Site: brandenburg
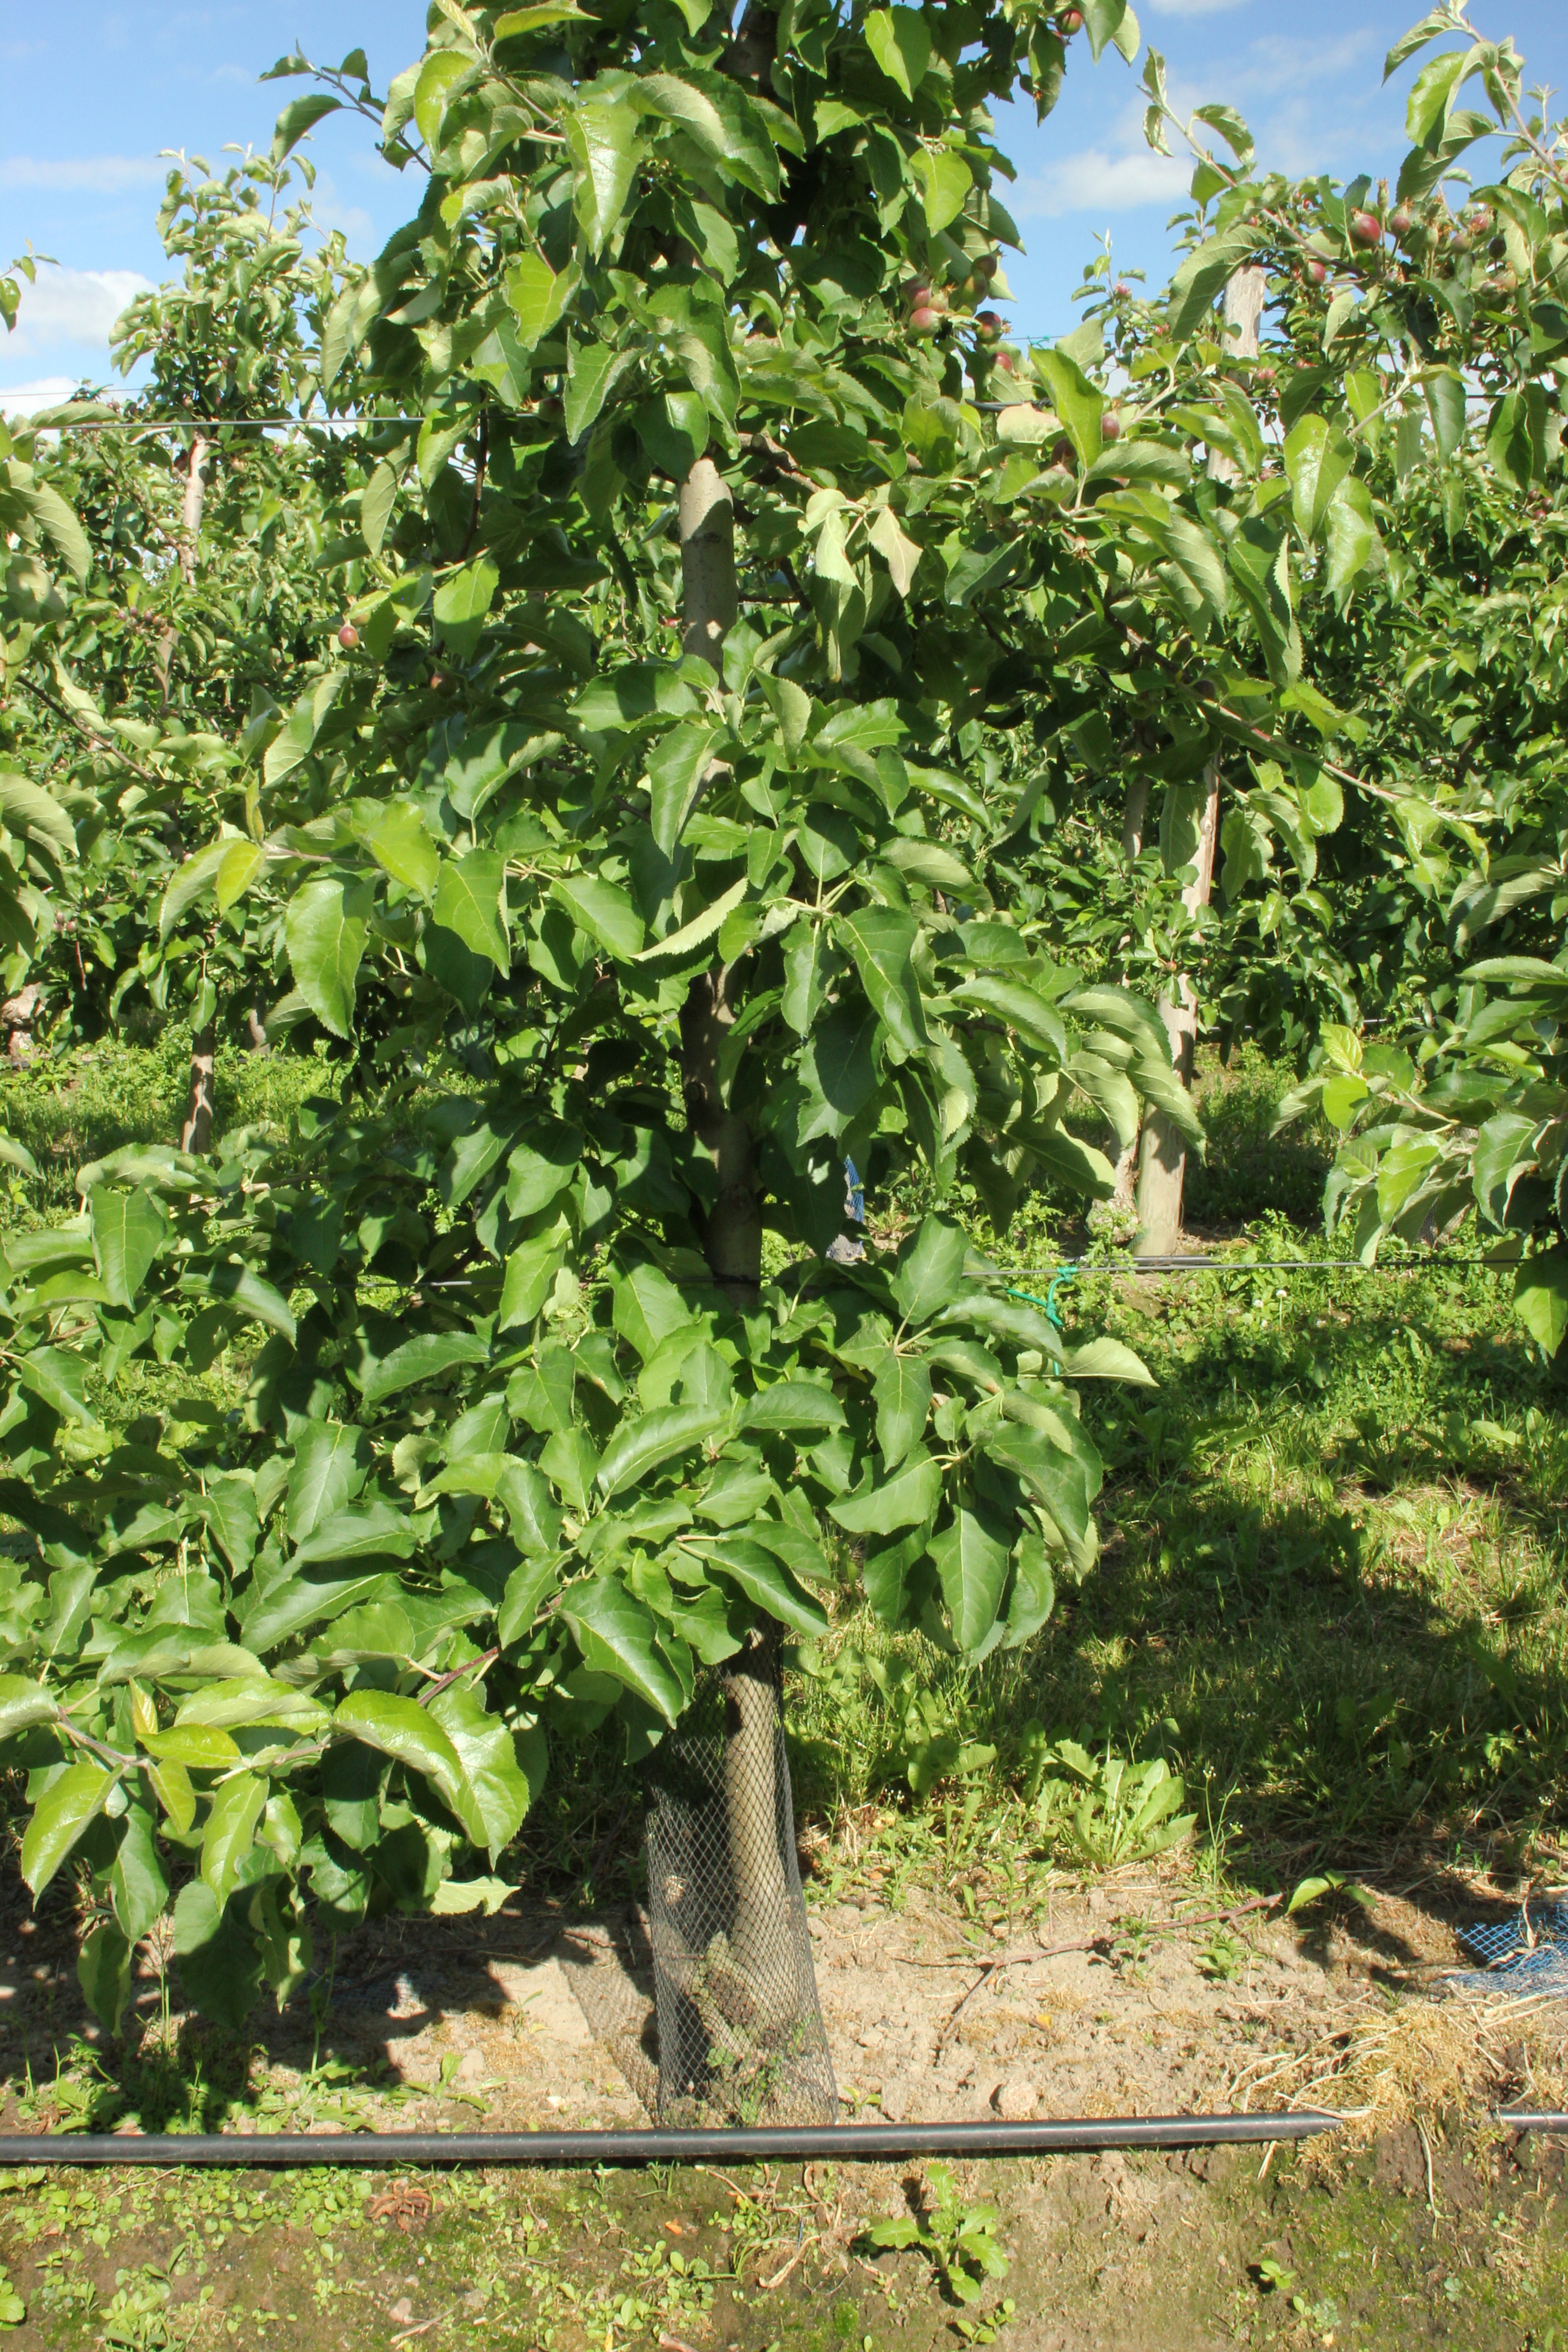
Growth stage (BBCH 72): Development of fruit